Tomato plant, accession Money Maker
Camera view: horizontal (90 deg, fisheye); turntable rotation: 0 degrees
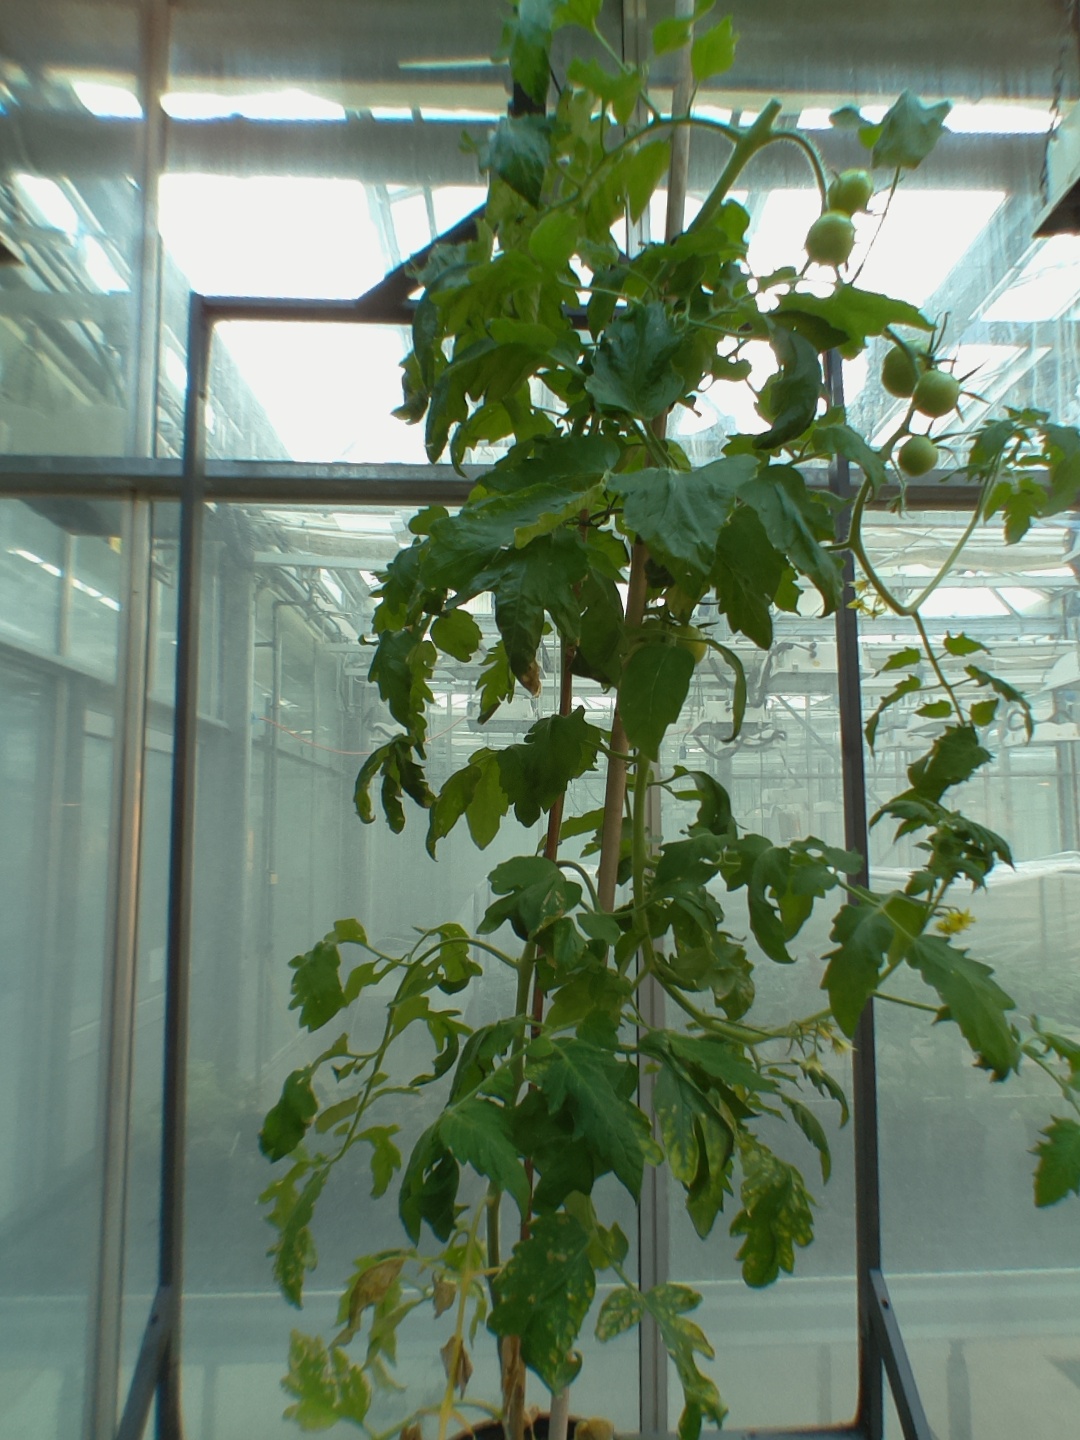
BBCH growth stage 74: 40%-50% of final fruit size